List of New Deal murals

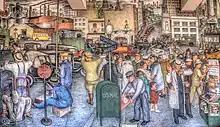
"City Life", one of the Coit Tower murals in San Francisco, Calif.

The List of New Deal murals is a list of murals created in the United States as part of a federally sponsored New Deal project. This list excludes murals placed in post offices, which are listed in List of United States post office murals. Source is Park and Markowitz’s "Democratic Vistas" unless otherwise specified.